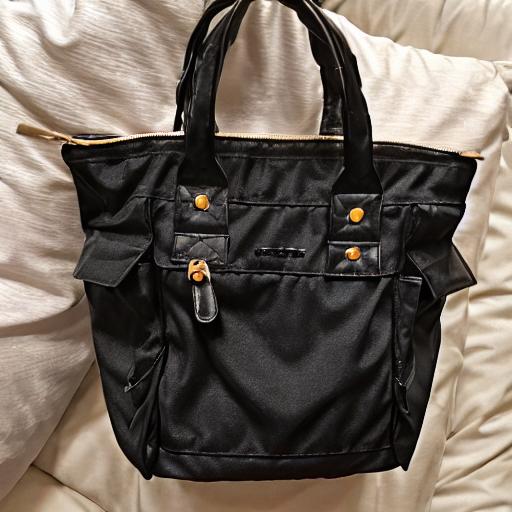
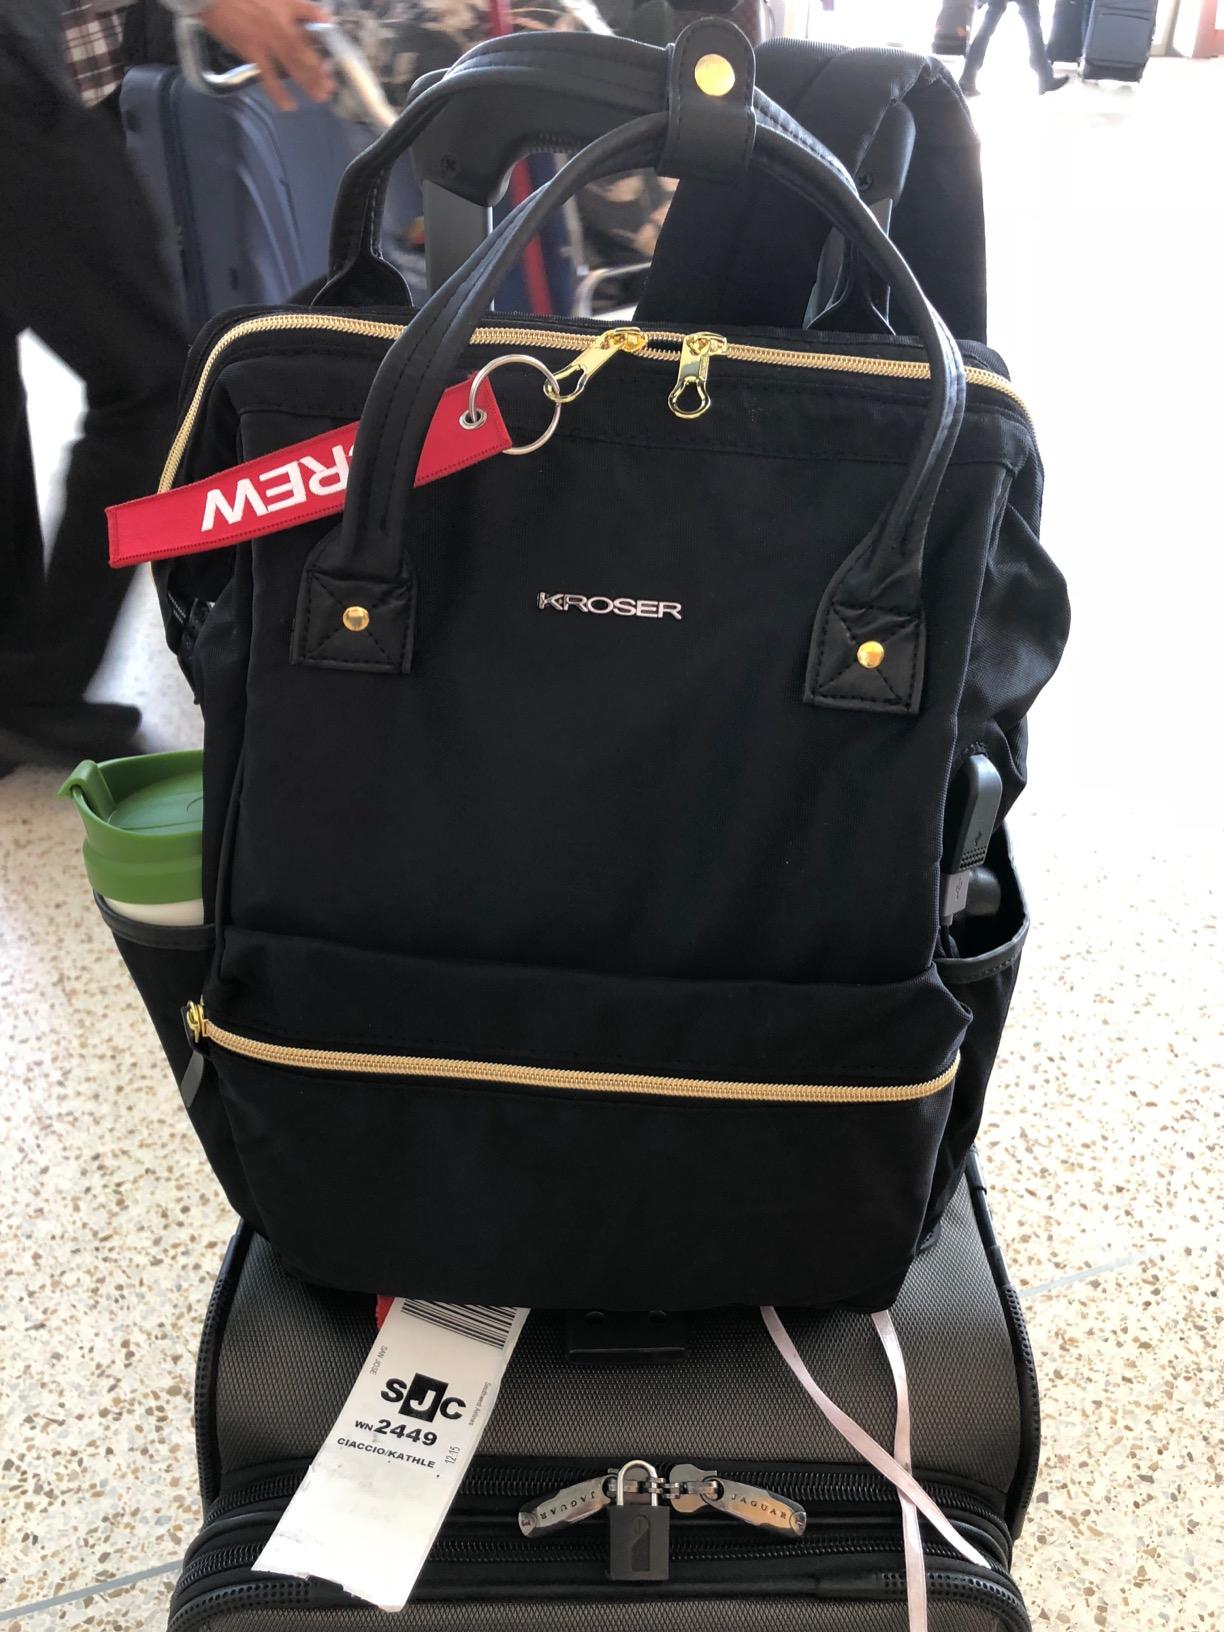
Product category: bag
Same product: no